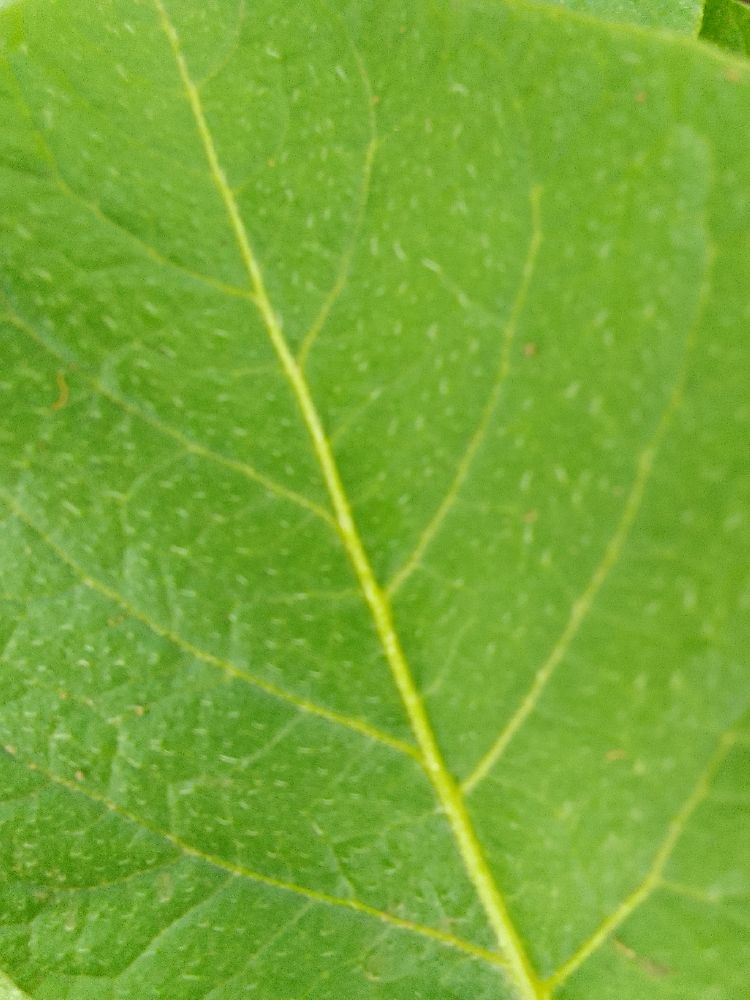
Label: Healthy